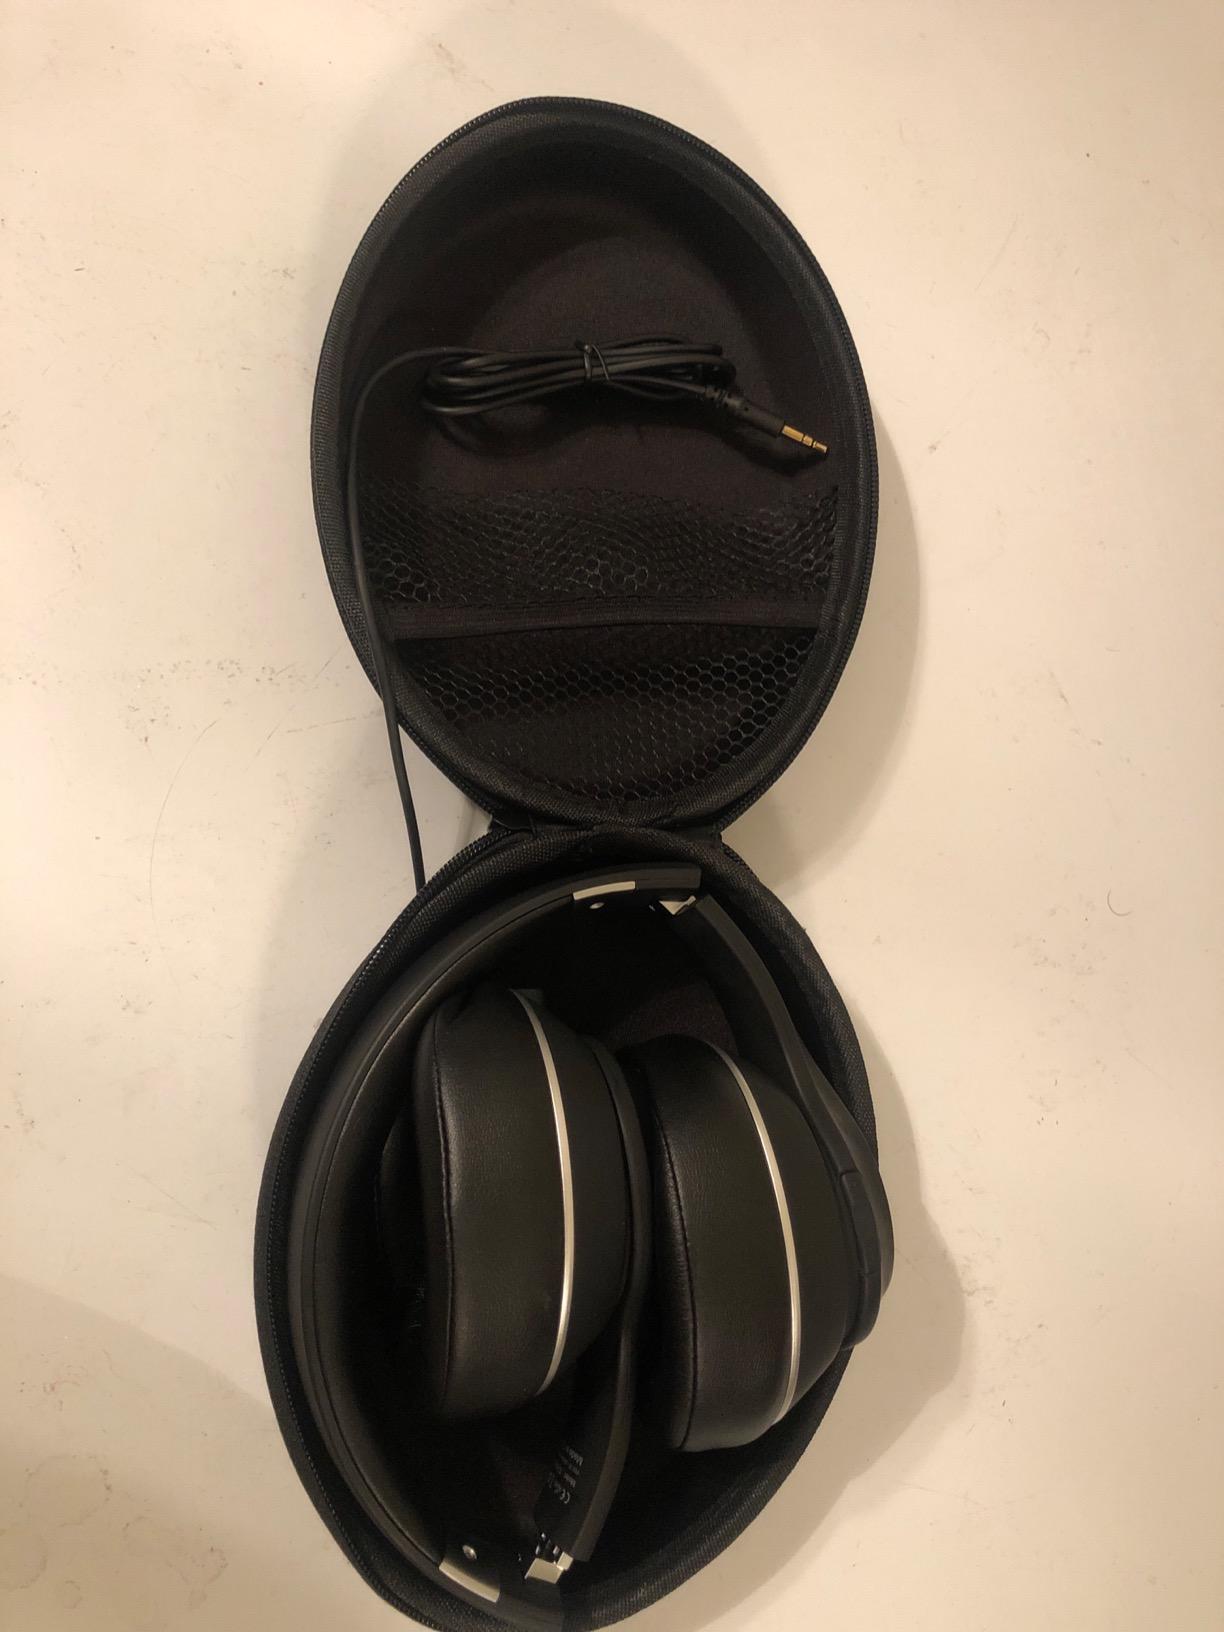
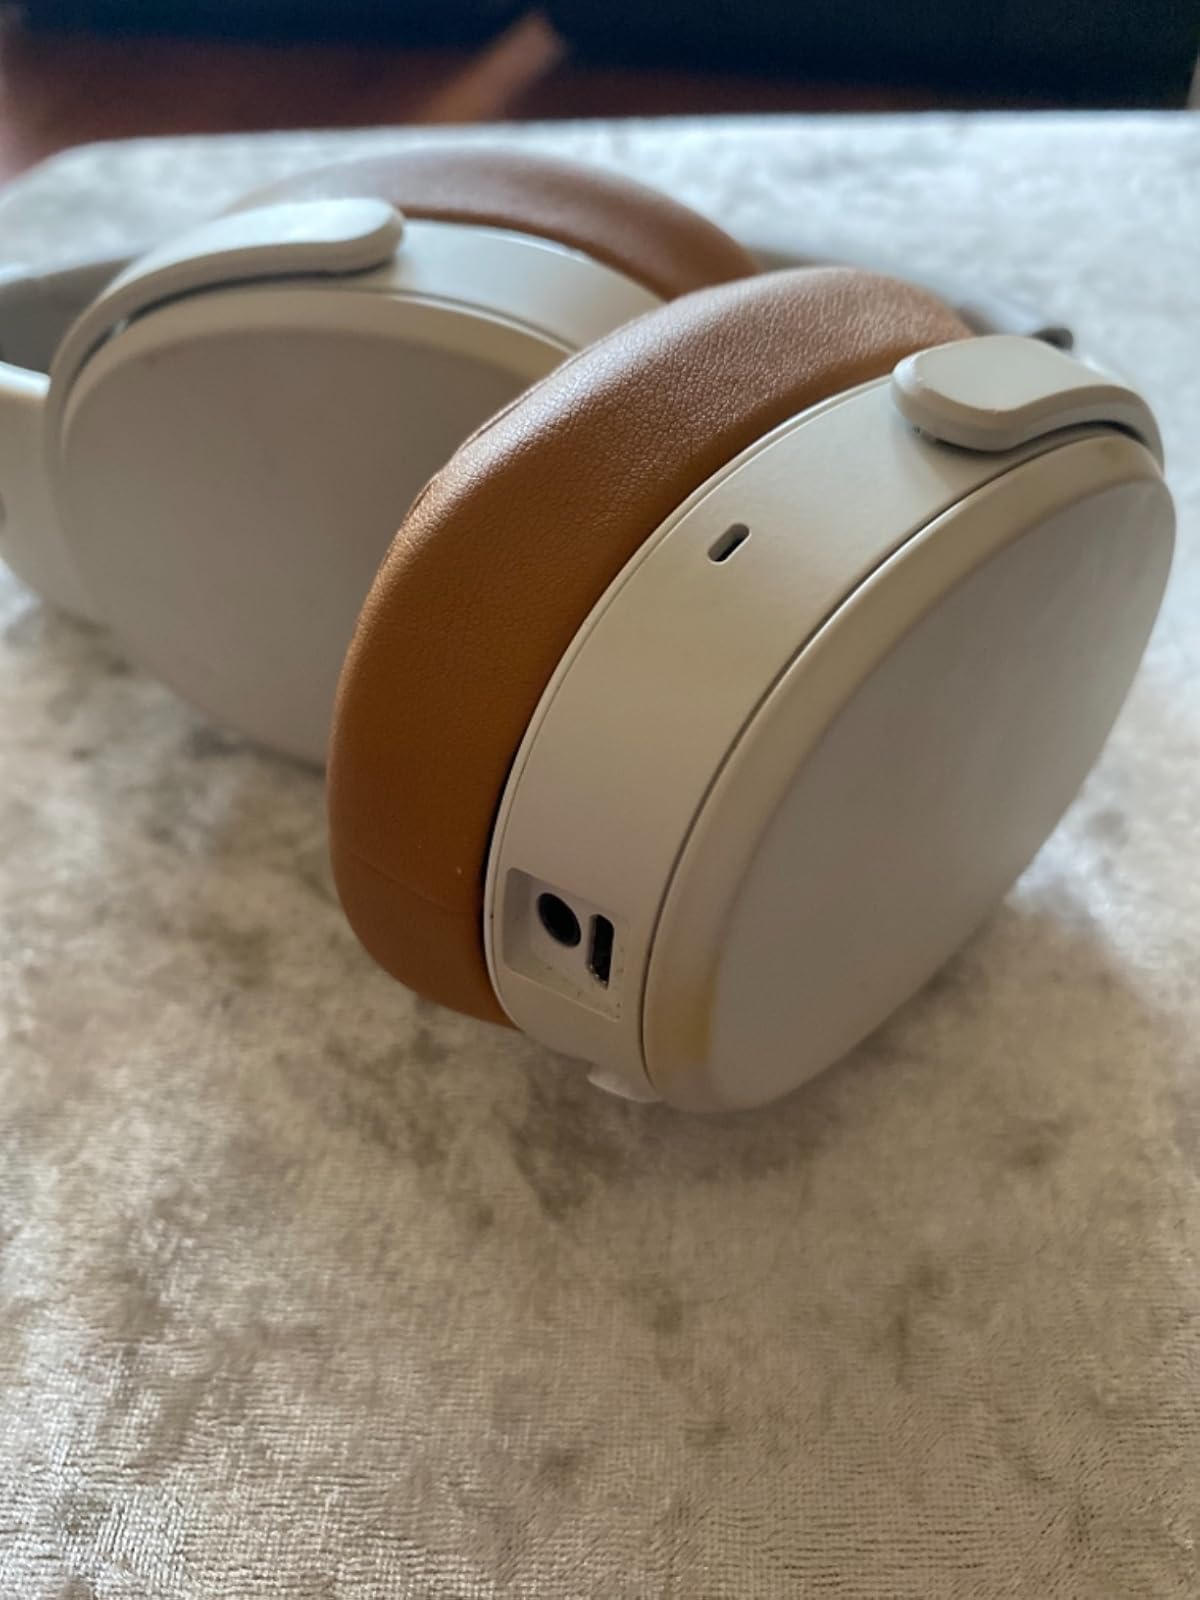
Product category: headphones
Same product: no